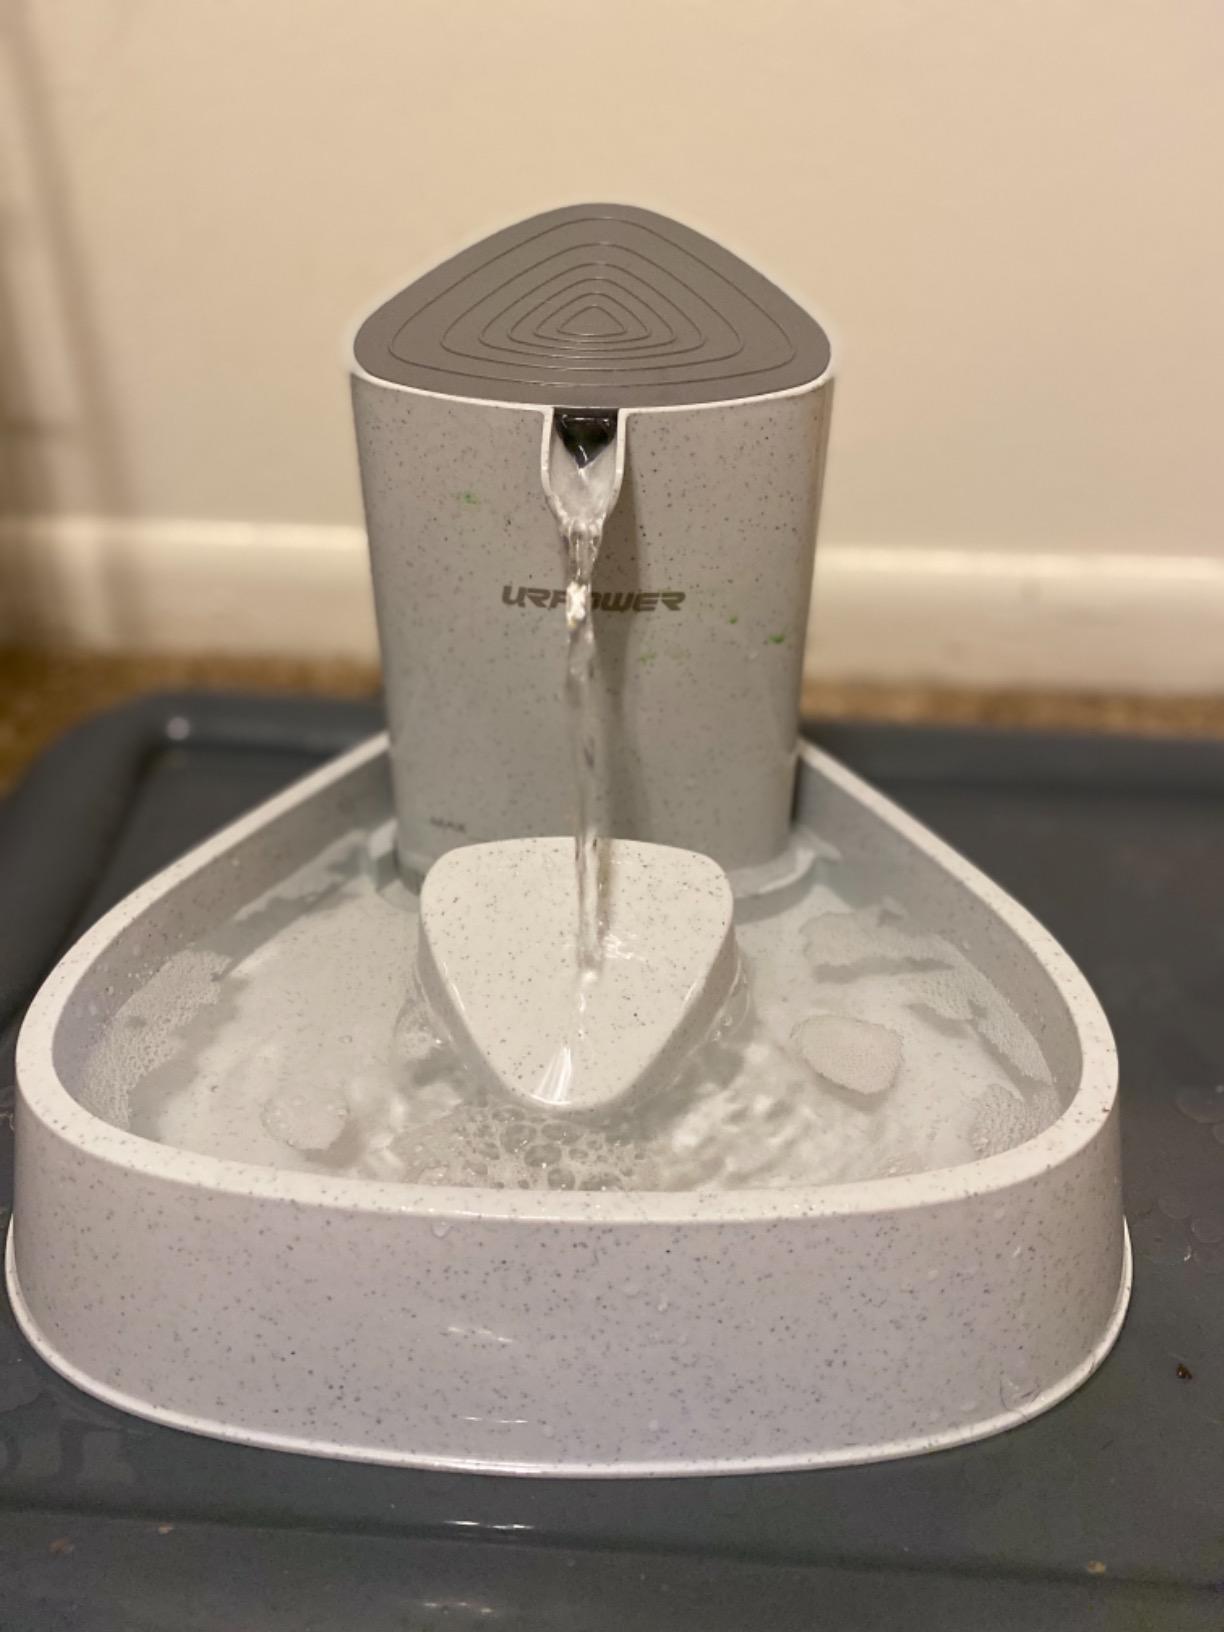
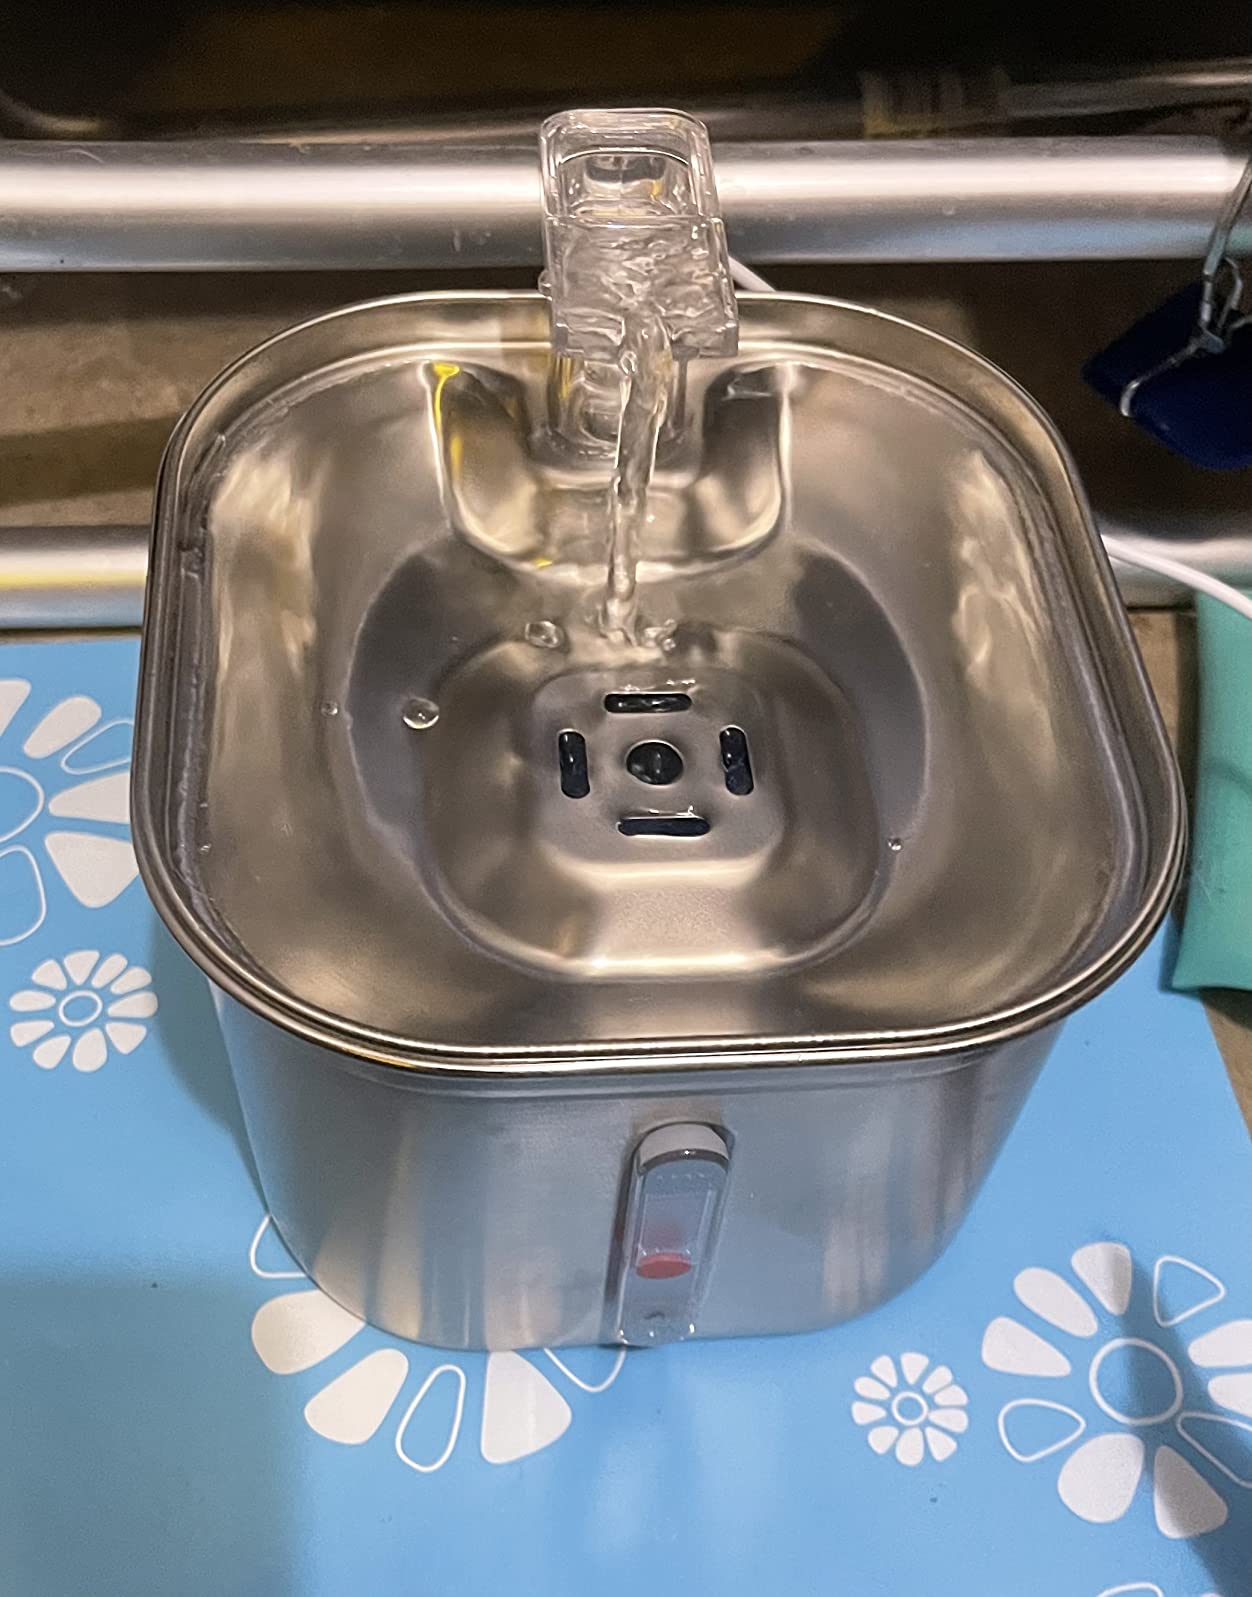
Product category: items_bowl
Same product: no